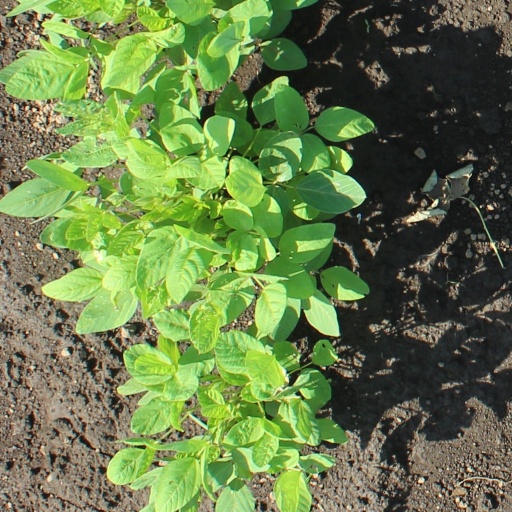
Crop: soybean